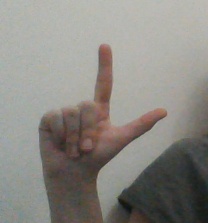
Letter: laam